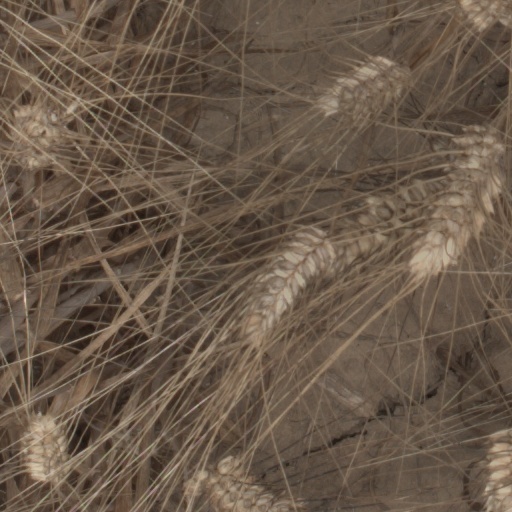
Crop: wheat